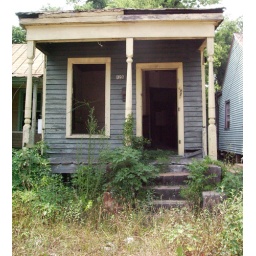
This is a blue shotgun style house in downtown Augusta, Georgia.